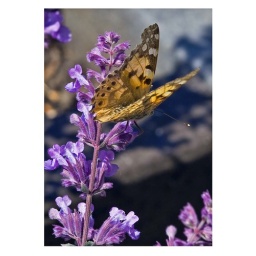
near the beaver house at martin mere they have a butterfly garden